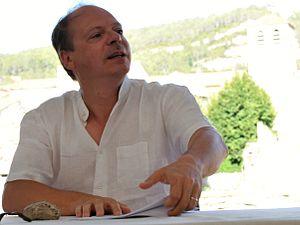
Patrick Boucheron
L’Histoire mondiale de la France est un ouvrage dirigé par Patrick Boucheron et paru en 2017 aux éditions du Seuil. Il propose une vision originale de l'histoire de France en la reliant à celle du monde à travers 146 dates correspondant à autant d'événements. Cette démarche associe donc une approche chronologique propre à séduire le grand public et une exigence scientifique au plus près des renouvellements historiographiques contemporains. Patrick Boucheron a pu mener à bien cette entreprise éditoriale grâce à 122 collaborateurs, Nicolas Delalande, Florian Mazel, Yann Potin et Pierre Singaravélou en assurant la coordination.